Nannopterygius

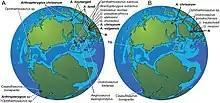
Biogeography of ophthalmosaurid ichthyosaurs of the (A) Kimmeridgian-Middle Volgian and (B) Middle-Late Volgian; "Nannopterygius" is represented by the letter N

The type species is known from the Kimmeridge Clay Formation in Dorset, England. The Kimmeridge Clay hosts a wealth of marine fossils dating to the Kimmeridgian and Tithonian stages of the Late Jurassic, many of which are incredibly well-preserved; however, very little has been published. At the time, Europe represented an island archipelago which was closer to the equator than it is today, surrounded by warm, tropical seas. The Kimmeridge Clay specifically represents an offshore marine environment, in which the seafloor was far enough below the surface not to be disturbed by storms. It was home to a great variety of marine life, including many cephalopods, fishes such as "Thrissops" and the early ray "Kimmerobatis", and remains of occasional dinosaurs like "Dacentrurus" which had been washed out to sea. It is most famous for diversity of marine reptiles, such as the metriorhynchids "Metriorhynchus" and "Plesiosuchus", the plesiosaurs "Colymbosaurus" and "Kimmerosaurus", and the ichthyosaurs "Grendelius" and "Thalassodraco". The apex predators of the Kimmeridge ecosystem would have been the several species of the pliosaurid "Pliosaurus" which have been recovered there, as well as large metriorhynchids like "Plesiosuchus". Additionally, the pterosaurs "Cuspicephalus" and "Rhamphorhynchus" are also known from the Kimmeridge Clay.